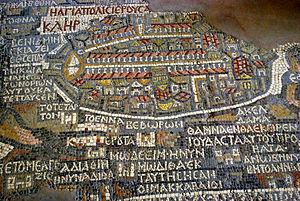
La carte de la Palestine, mosaïque du VIe siècle dans l'église Saint-Georges à Madaba (Jordanie)